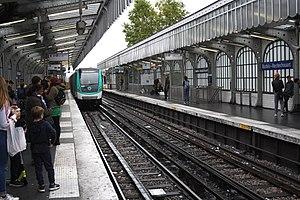
Cet article constitue la liste des stations du métro de Paris ayant une configuration particulière, en considérant qu'une station classique est souterraine, a des quais dont la longueur correspond à celle des rames en circulation et possède deux quais encadrant deux voies, le tout sous un plafond voûté. Ces critères sont globaux ; si une particularité est propre à une ligne mais se retrouve dans toutes ses stations, celles-ci peuvent être considérées comme classique, avec mention de ladite particularité. Ne sont en revanche pas prises en compte les particularités dans la décoration, recensées dans l'article « Aménagement des stations du métro de Paris ».